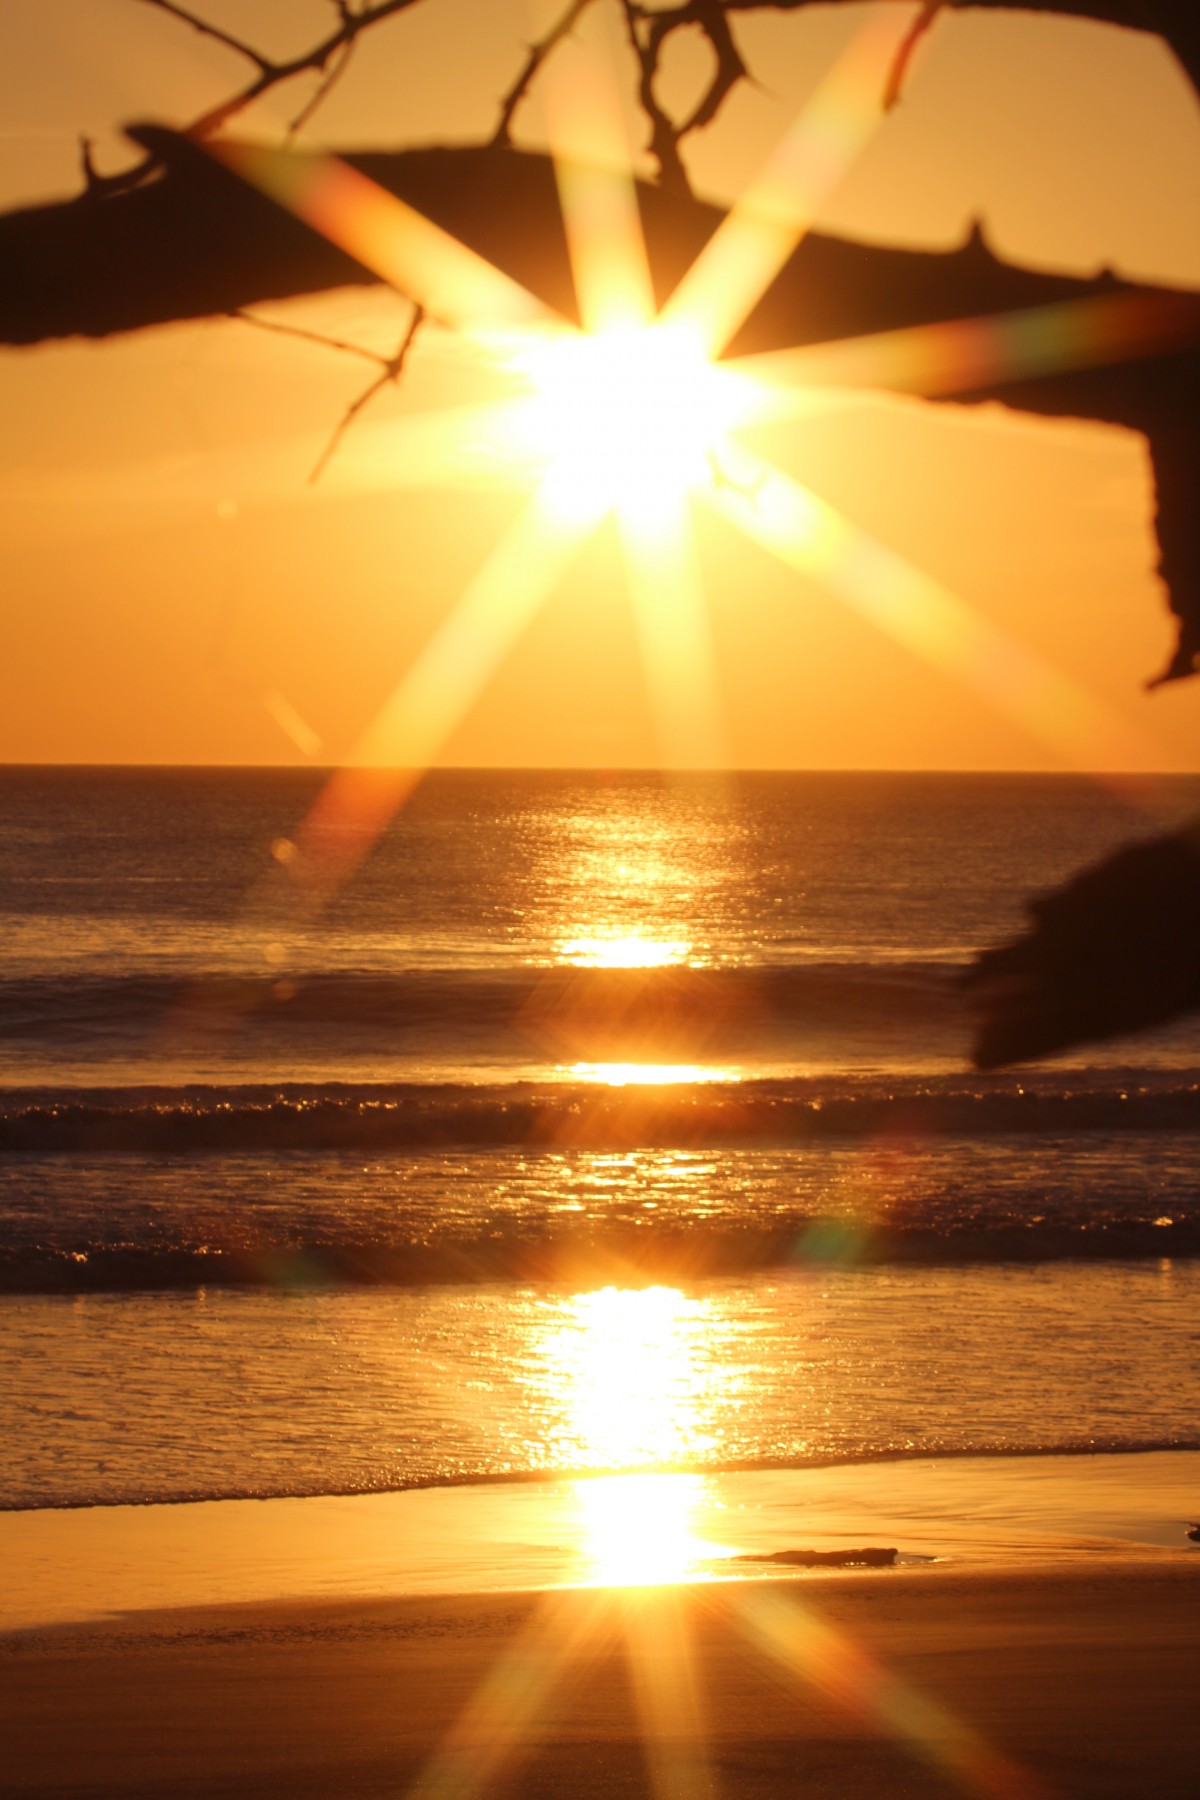
Tags: sea, ocean, horizon, light, sun, sunrise, sunset, sunlight, morning, dawn, dusk, evening, reflection, afterglow